Starrcade '90: Collision Course

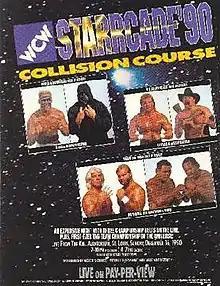
Promotional poster featuring various WCW wrestlers

Starrcade '90: Collision Course was the eighth annual Starrcade professional wrestling pay-per-view (PPV) event produced by World Championship Wrestling (WCW). It was the final under the National Wrestling Alliance (NWA) banner and the first under the World Championship Wrestling (WCW) banner. It took place on December 16, 1990, from the Kiel Auditorium in St. Louis, Missouri.